Ryan Abbott (lawyer)

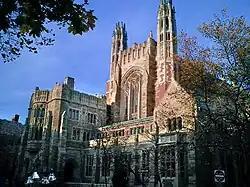
Yale Law School where Prof. Abbott attained his J.D.

Prof. Abbott obtained his M.D. from the University of California, San Diego School of Medicine and his J.D. from the Yale Law School. He completed his doctorate at the University of Surrey School of Law. He also attended and graduated "summa cum laude" from Emperor's College of Traditional Oriental Medicine, receiving a Master of Traditional Oriental Medicine, and from University of California, Los Angeles where he obtained his B.Sc"." Prof. Abbott is also a licensed acupuncturist.